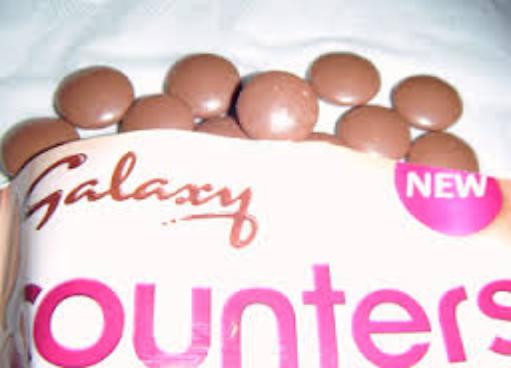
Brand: Galaxy Counters
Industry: Food